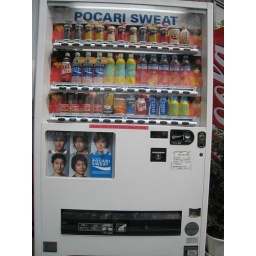
View the large picture and read the red sign above SMAP